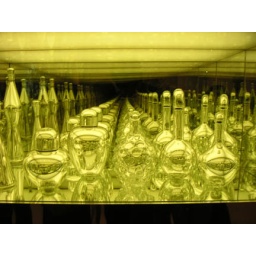
Glassware in a box with one way mirrors